House IV

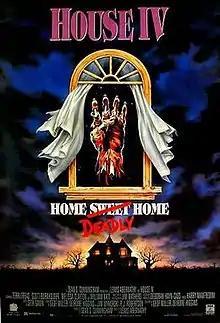
Promotional poster

House IV is a 1992 direct-to-video comedy horror film directed by Lewis Abernathy, from a script co-written by Geoff Miller and Deidre Higgins. Produced by Sean S. Cunningham and Debbie Hayn-Cass, it serves as the fourth and final installment in the "House" film series. Starring Terri Treas, Melissa Clayton, and Scott Burkholder, the film also featured William Katt reprising his role as Roger Cobb from the first movie. While it has connections to the original, it is a mostly-standalone sequel, with a plot centered around another home that encounters a haunting.